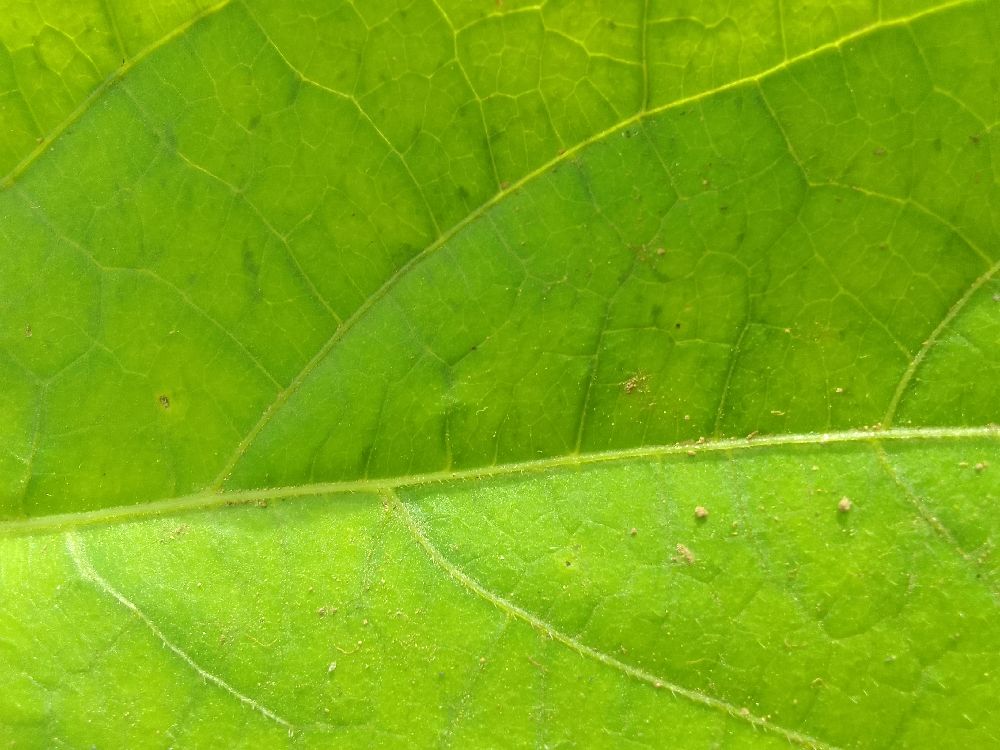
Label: healthy